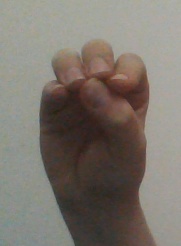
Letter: ha